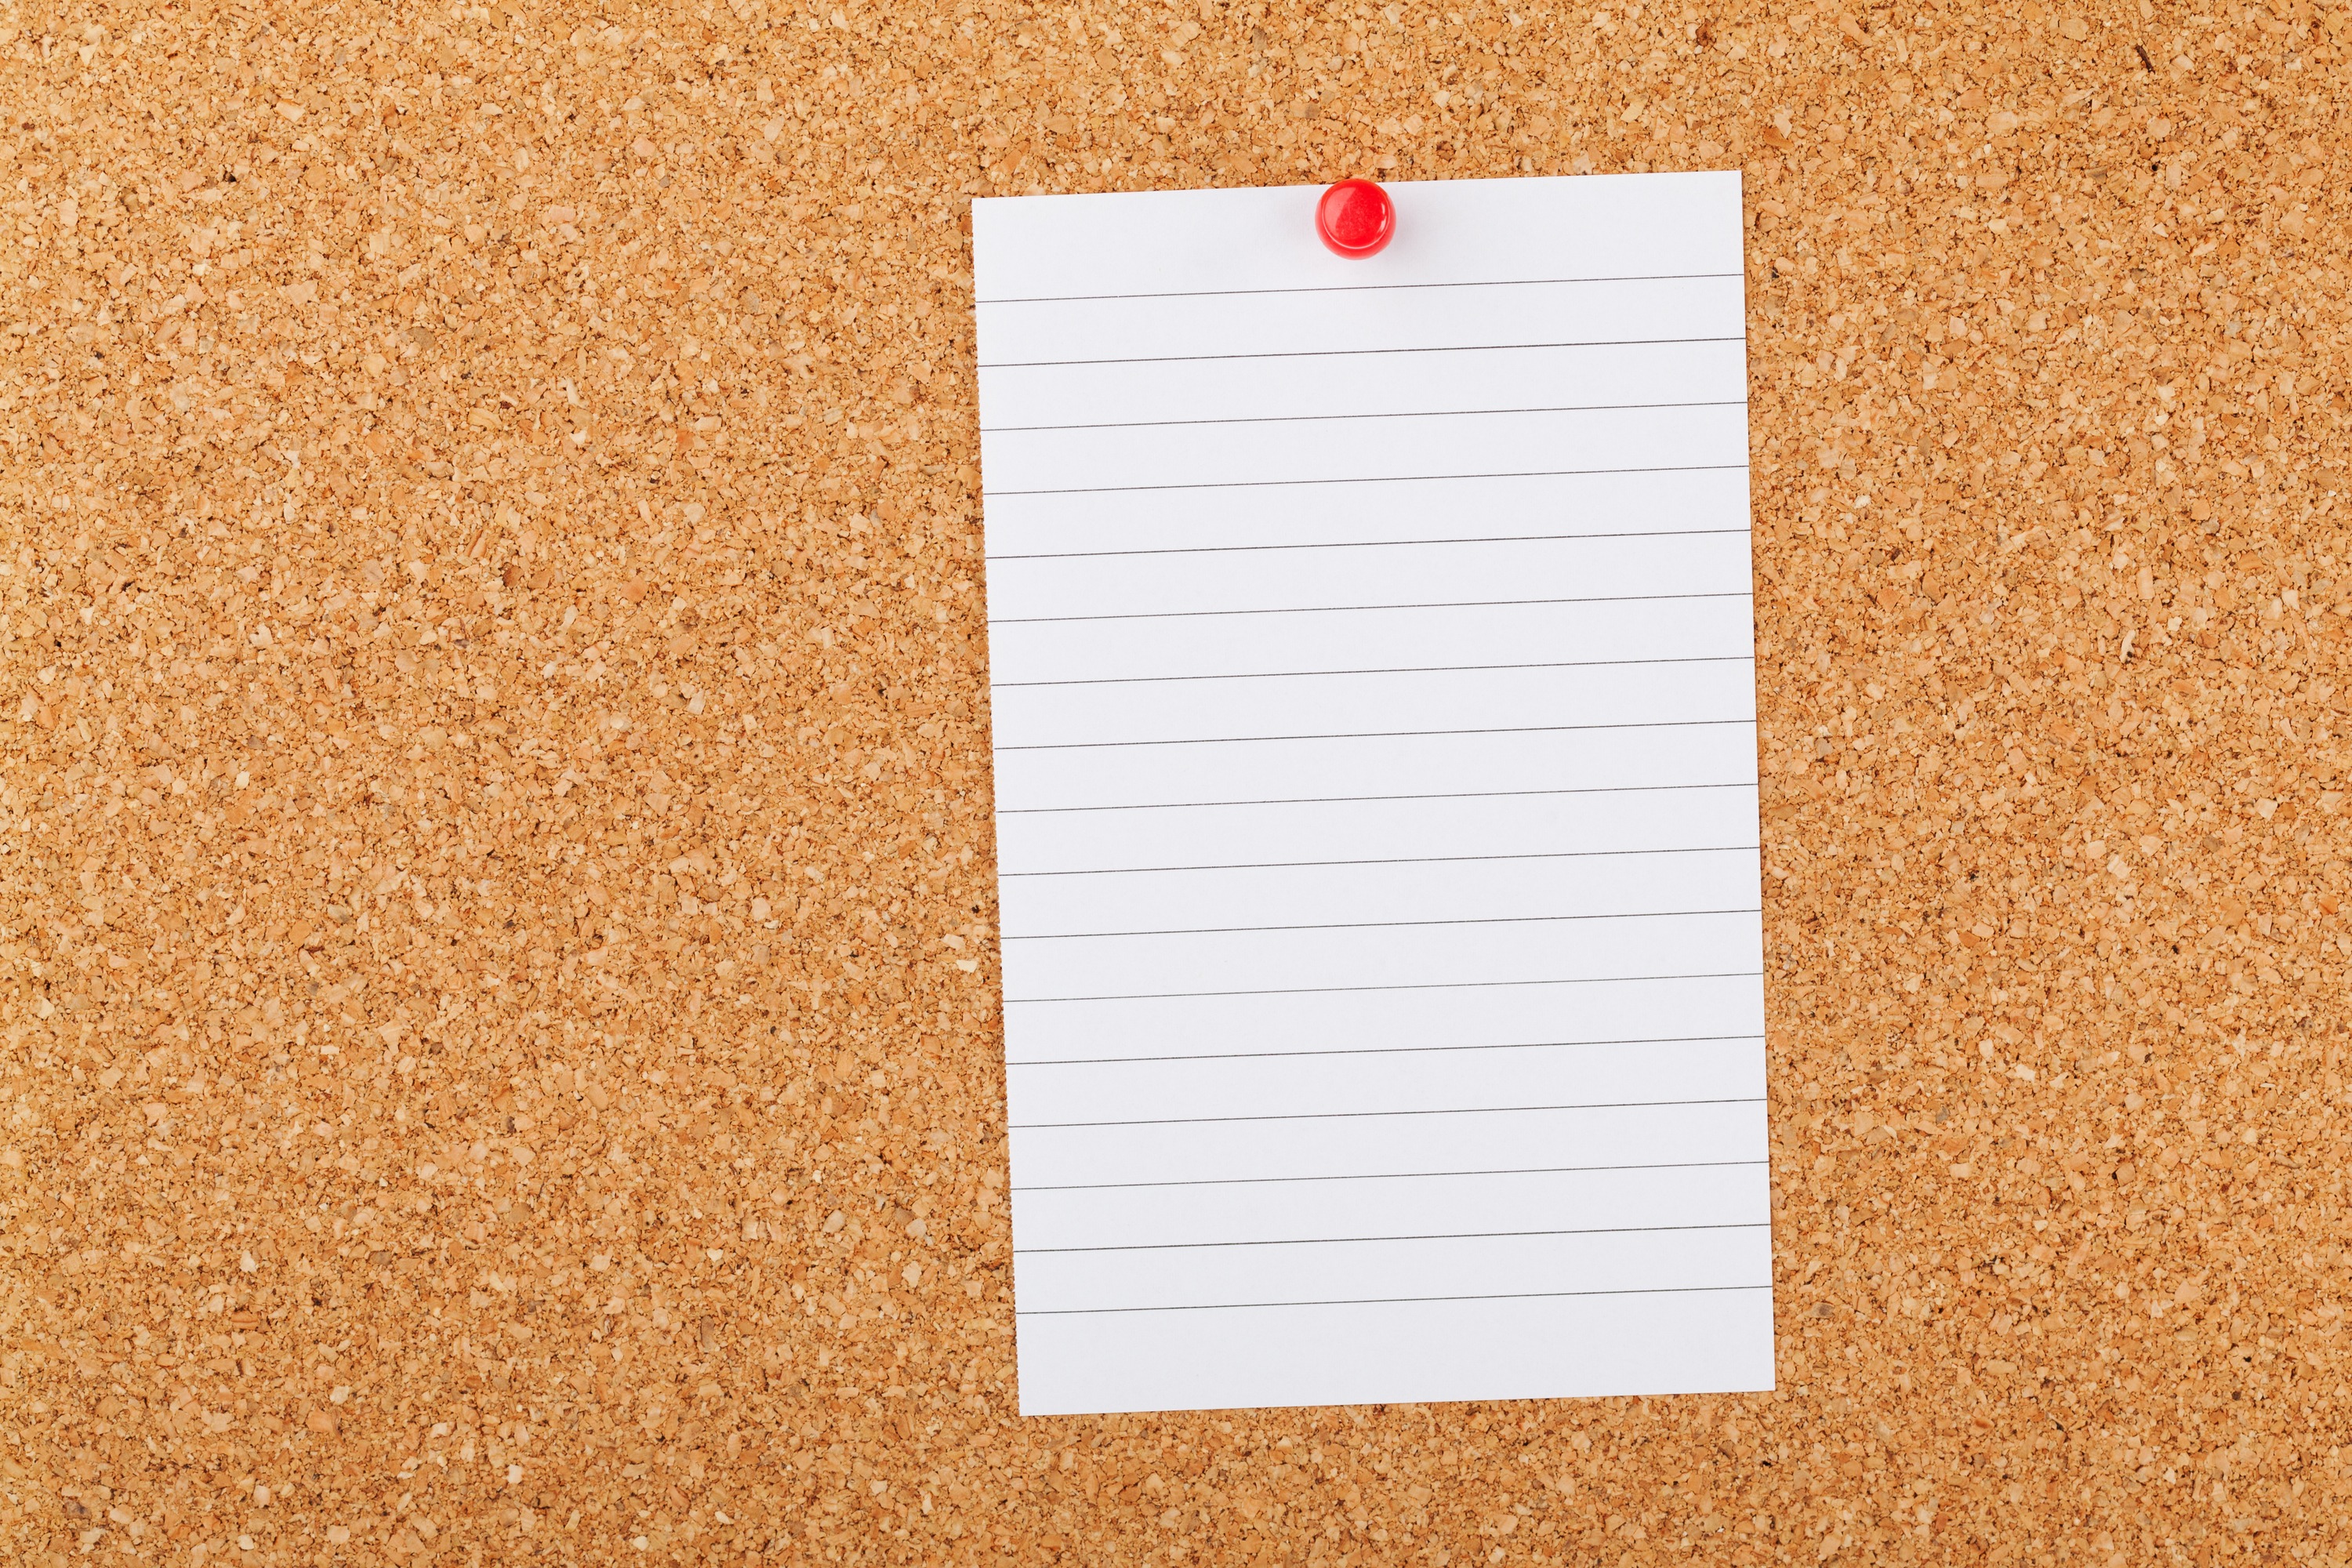
post, board, wood, floor, office, empty, business, paper, note, brand, blank, sheet, pin, text, message, remember, reminder, pad, noticeboard, thumbtack, memo, flooring, notice board, cork board, corkboard